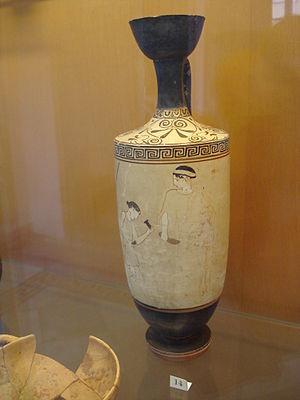
Maîtresse de maison tenant à la main une sandale pour punir une jeune esclave tenant deux petits vases. Lécythe à figures noires et à fond blanc. Musée archéologique régional de Palerme, Sicile. Italiano: Lekythos (vaso per unguenti) greco raffigurante una donna (la padrona) e una bambina (una schiavetta) che porta in mano due vasetti. La donna ha un sandalo nella mano, che la donna intende usare o ha appena usato per picchiare la schiavetta per punirla (ci sono paralleli di questo gesto in altri vasi greci). Museo archeologico regionale di Palermo.